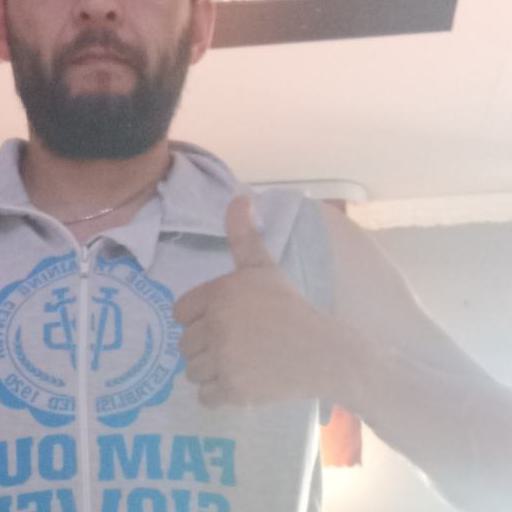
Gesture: like